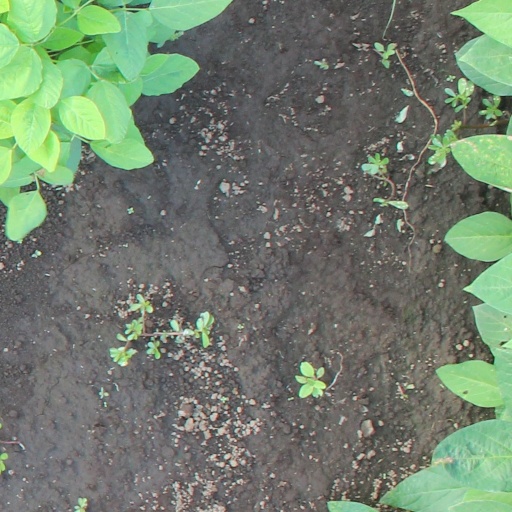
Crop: soybean